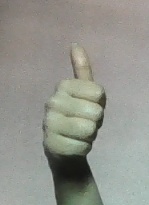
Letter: aleff